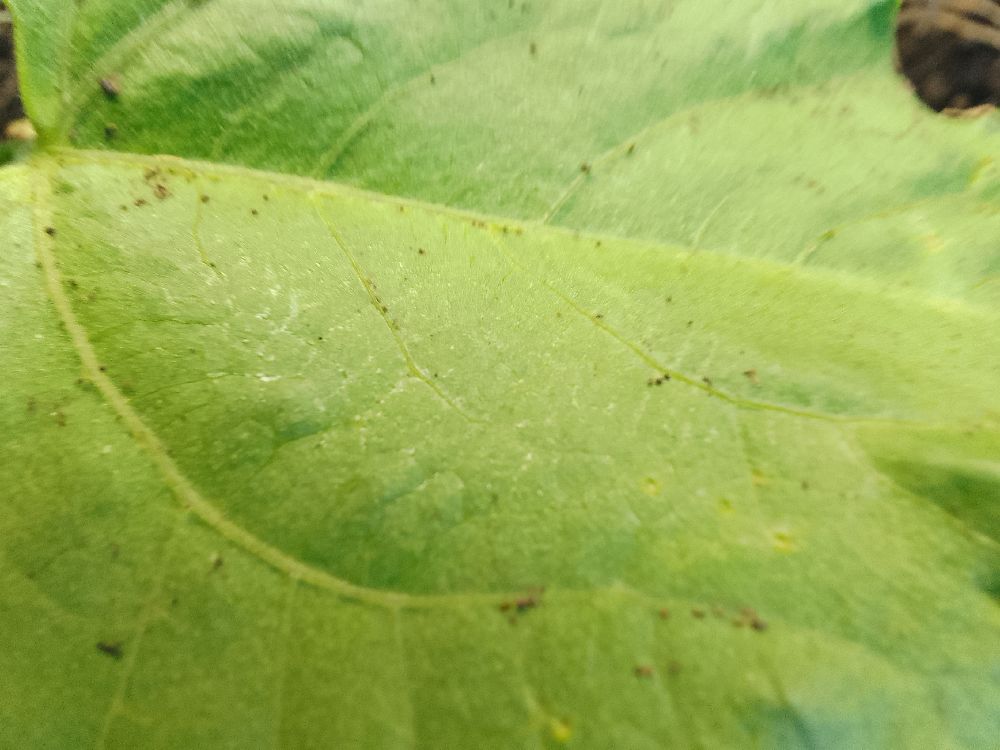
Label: healthy